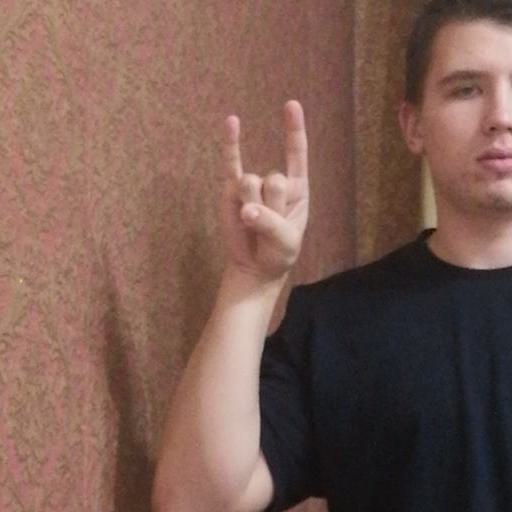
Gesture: rock